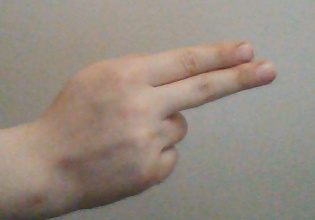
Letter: ain